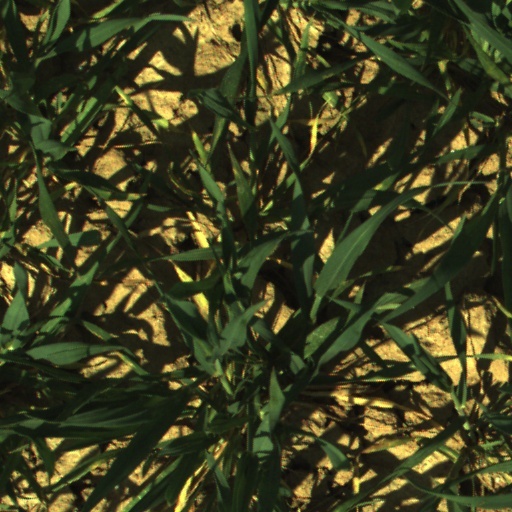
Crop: wheat